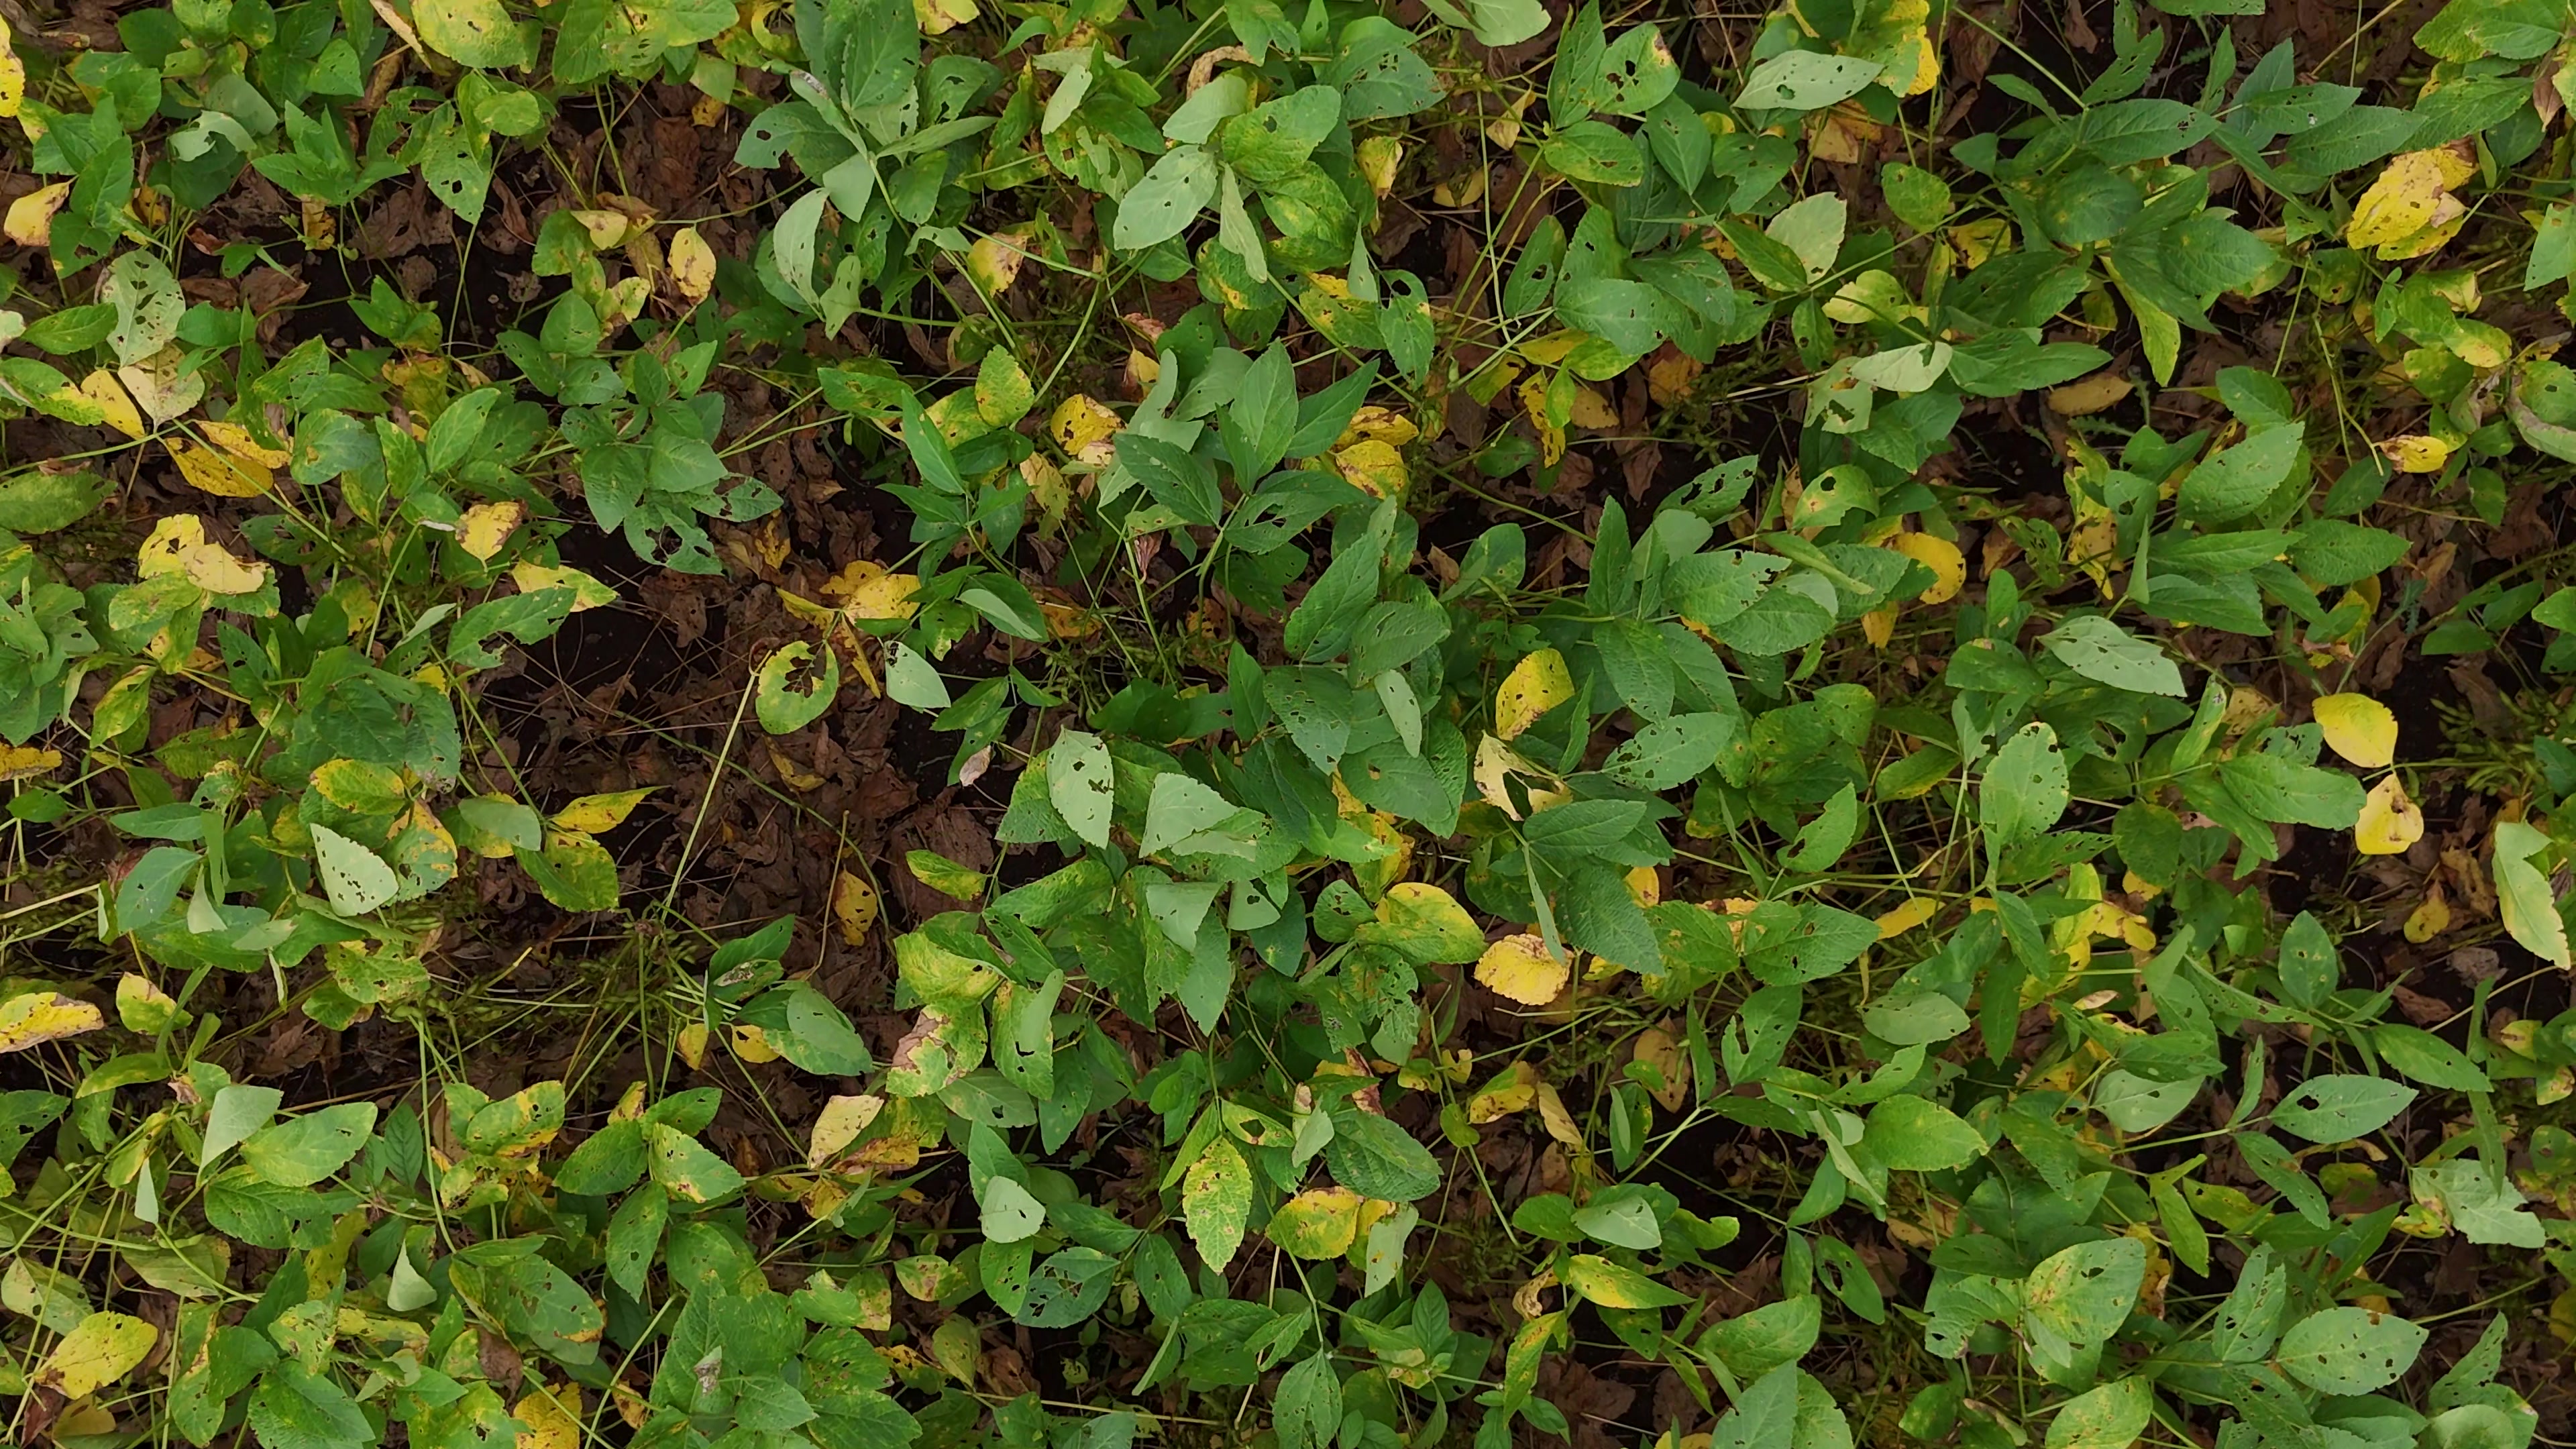
Label: Rust